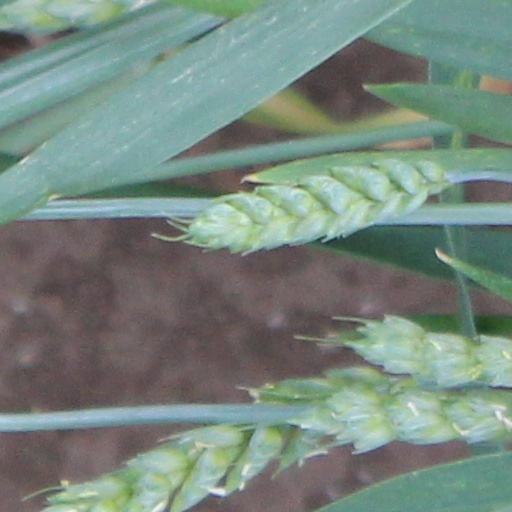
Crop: wheat